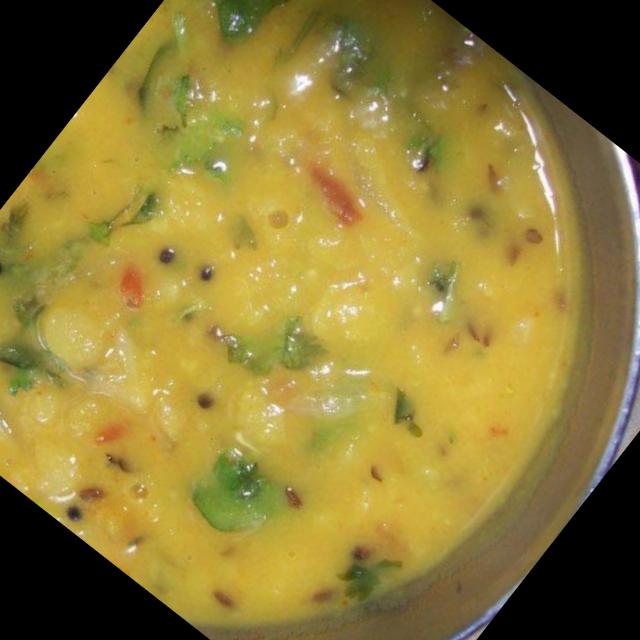
Dish: dal_makhani